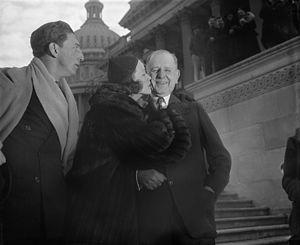
Eleanor Powell est une danseuse et actrice américaine, née à Springfield le 21 novembre 1912, et morte d'un cancer à Beverly Hills le 11 février 1982. Elle épouse l'acteur Glenn Ford en 1943.